Richard Boly

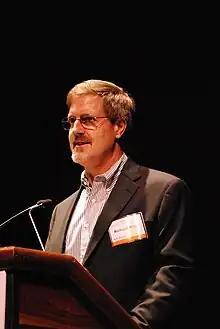
Richard Boly speaking at Wikimania 2012 in Washington, DC

Richard Boly is a former career U.S. diplomat and former Director of the Office of eDiplomacy, an applied technology think tank for the U.S. Department of State. Previously, he was a National Security Affairs Fellow at the Hoover Institution at Stanford University, where he launched the Global Entrepreneurship Program.